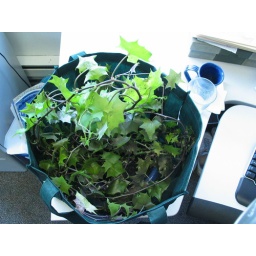
Ivy at my office, pre-repotting -- in the bag to be taken home